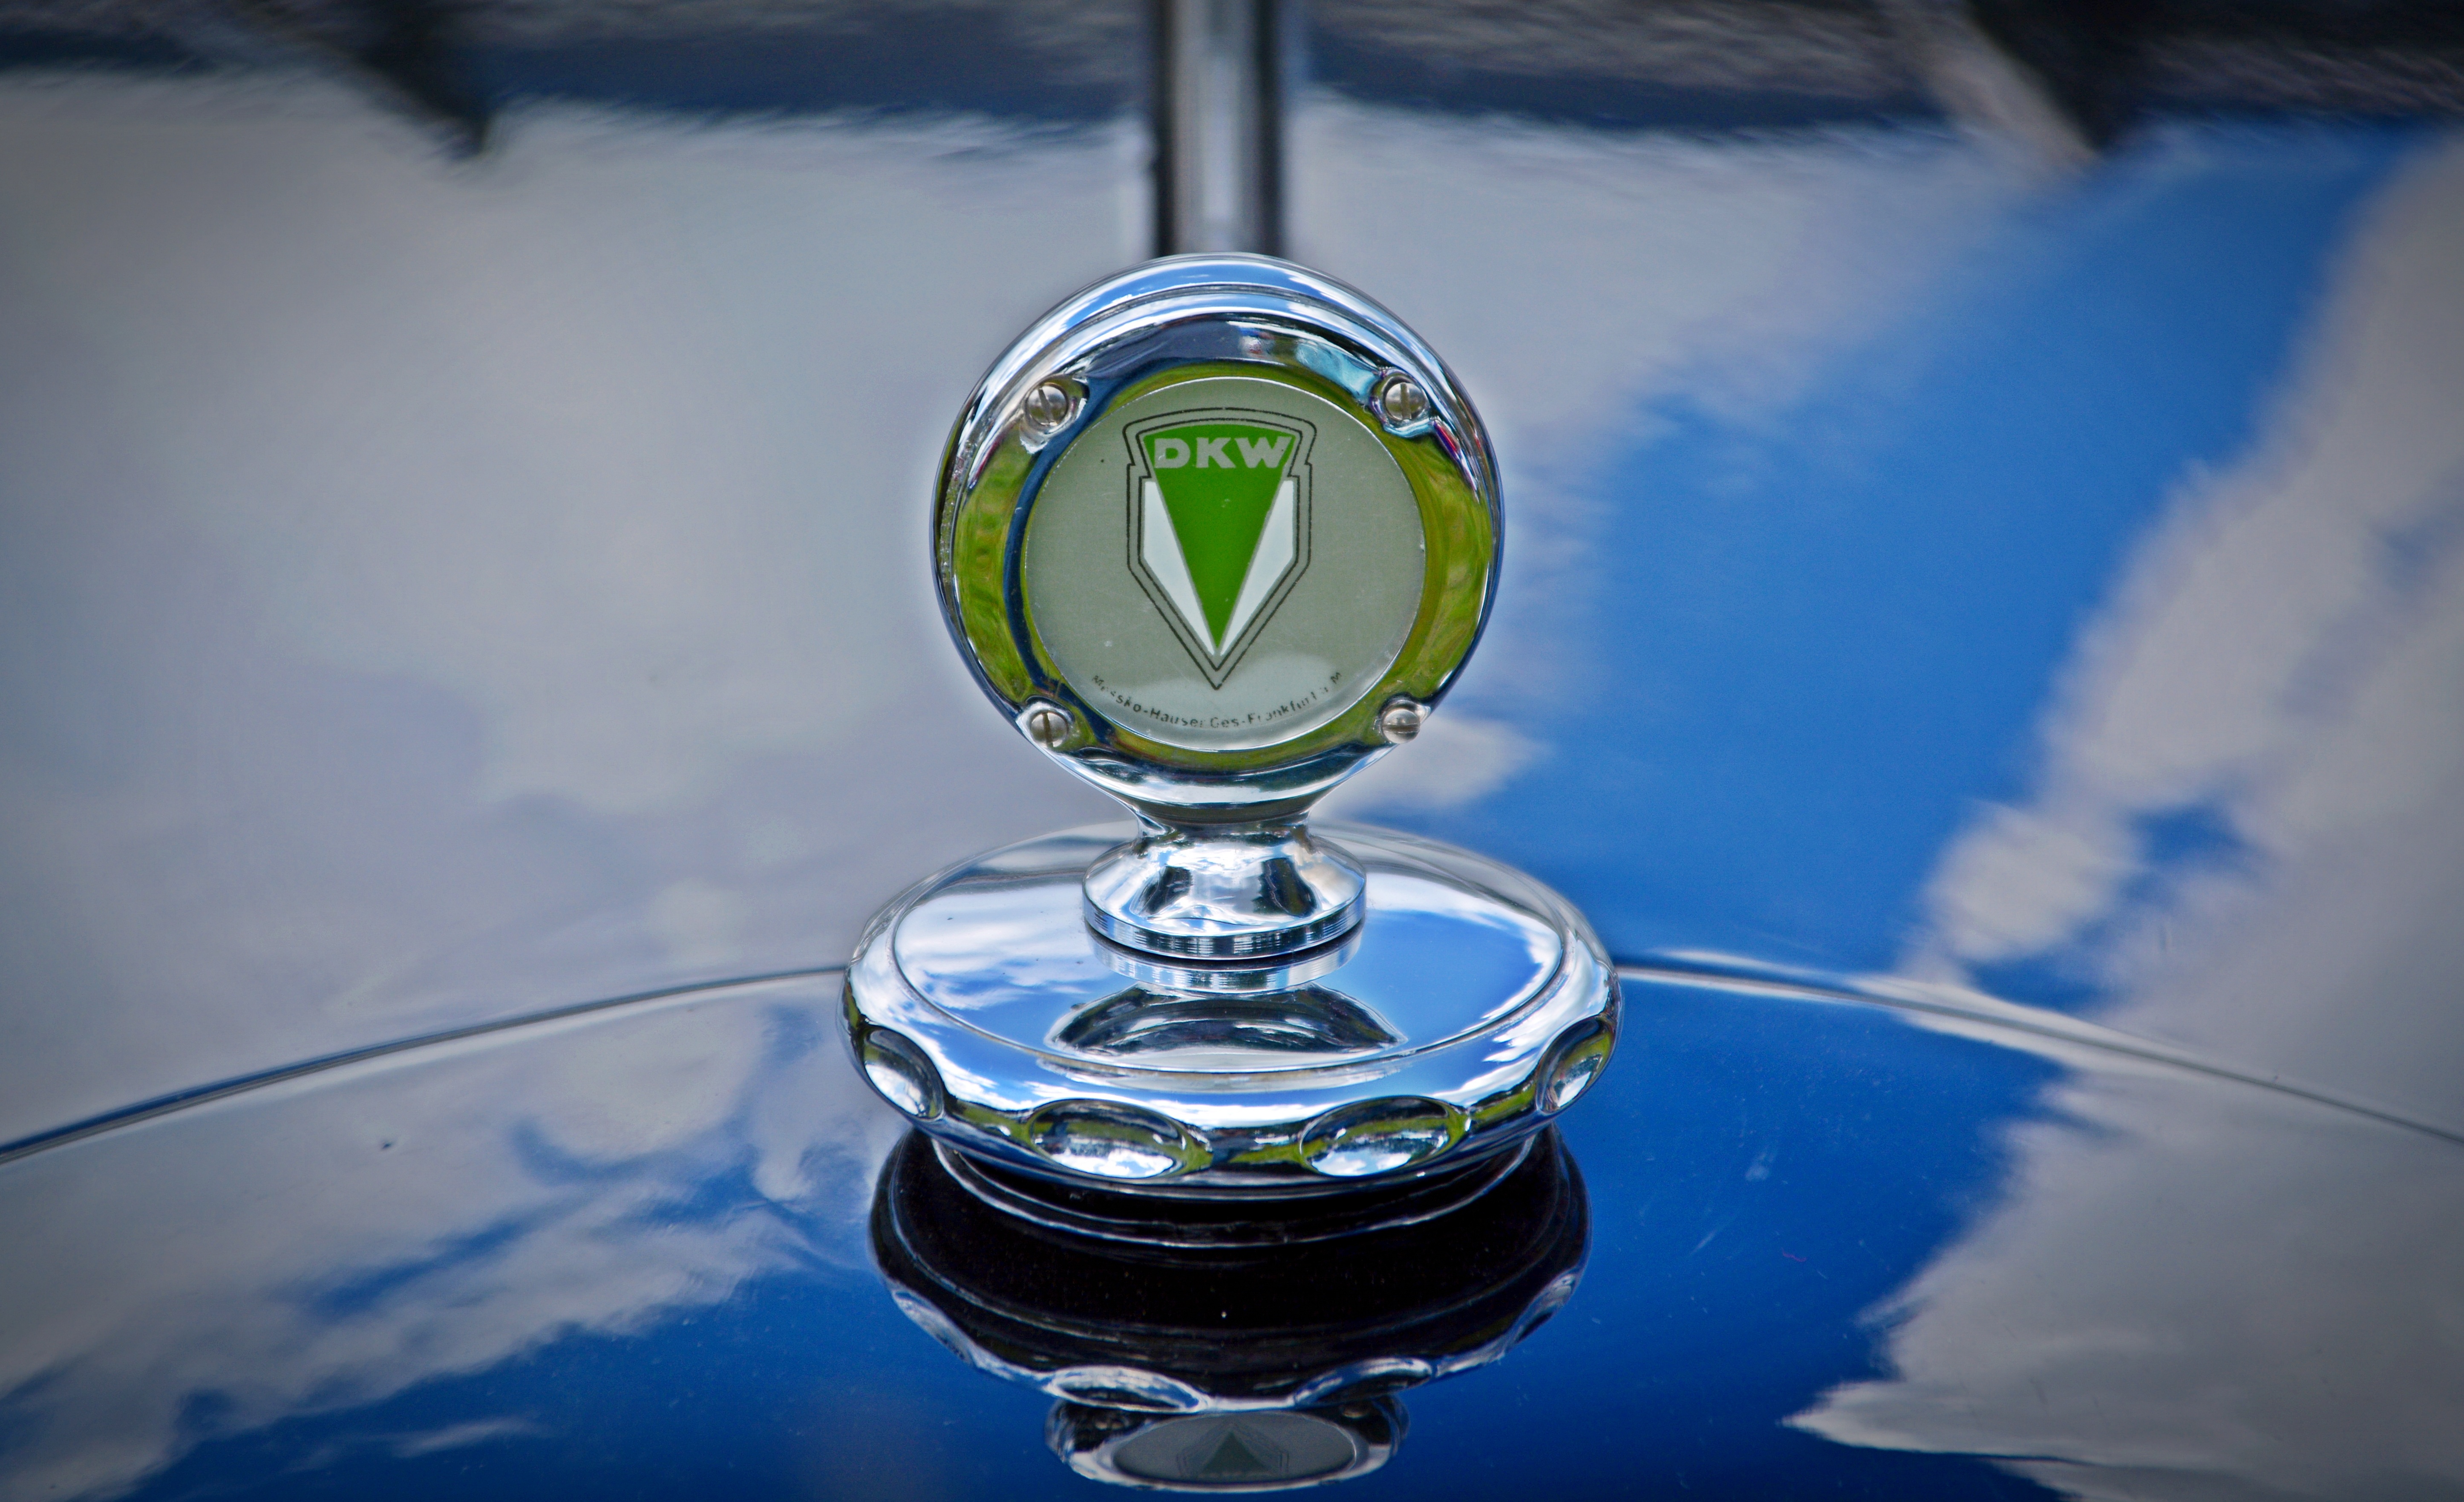
water, light, wheel, glass, green, reflection, vehicle, symbol, drink, blue, label, brand, logo, characters, dkw, feature, atmosphere of earth